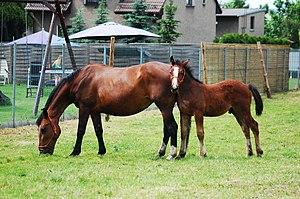
Le Silésien est une race de chevaux carrossiers, originaire de Silésie, en Pologne. Sélectionné depuis la fin du XIXᵉ siècle en Basse-Silésie à partir de l'Oldenbourg et du Frison oriental, il est à cette époque le plus grand et le plus lourd des warmbloods européens. Il sert longtemps de carrossier et de cheval de travaux agricoles, la Pologne comptant environ 300 000 chevaux silésiens dans les années 1930. La Seconde Guerre mondiale dévaste cet élevage, qui reprend sur de nouvelles bases. Une vague d'engouement pour les croisements sportifs avec le Pur-sang, puis l'influence de warmblood lourds est-allemands, entraînent un certain engouement pour le Silésien. Son élevage régresse fortement jusqu'au début du XXIᵉ siècle.